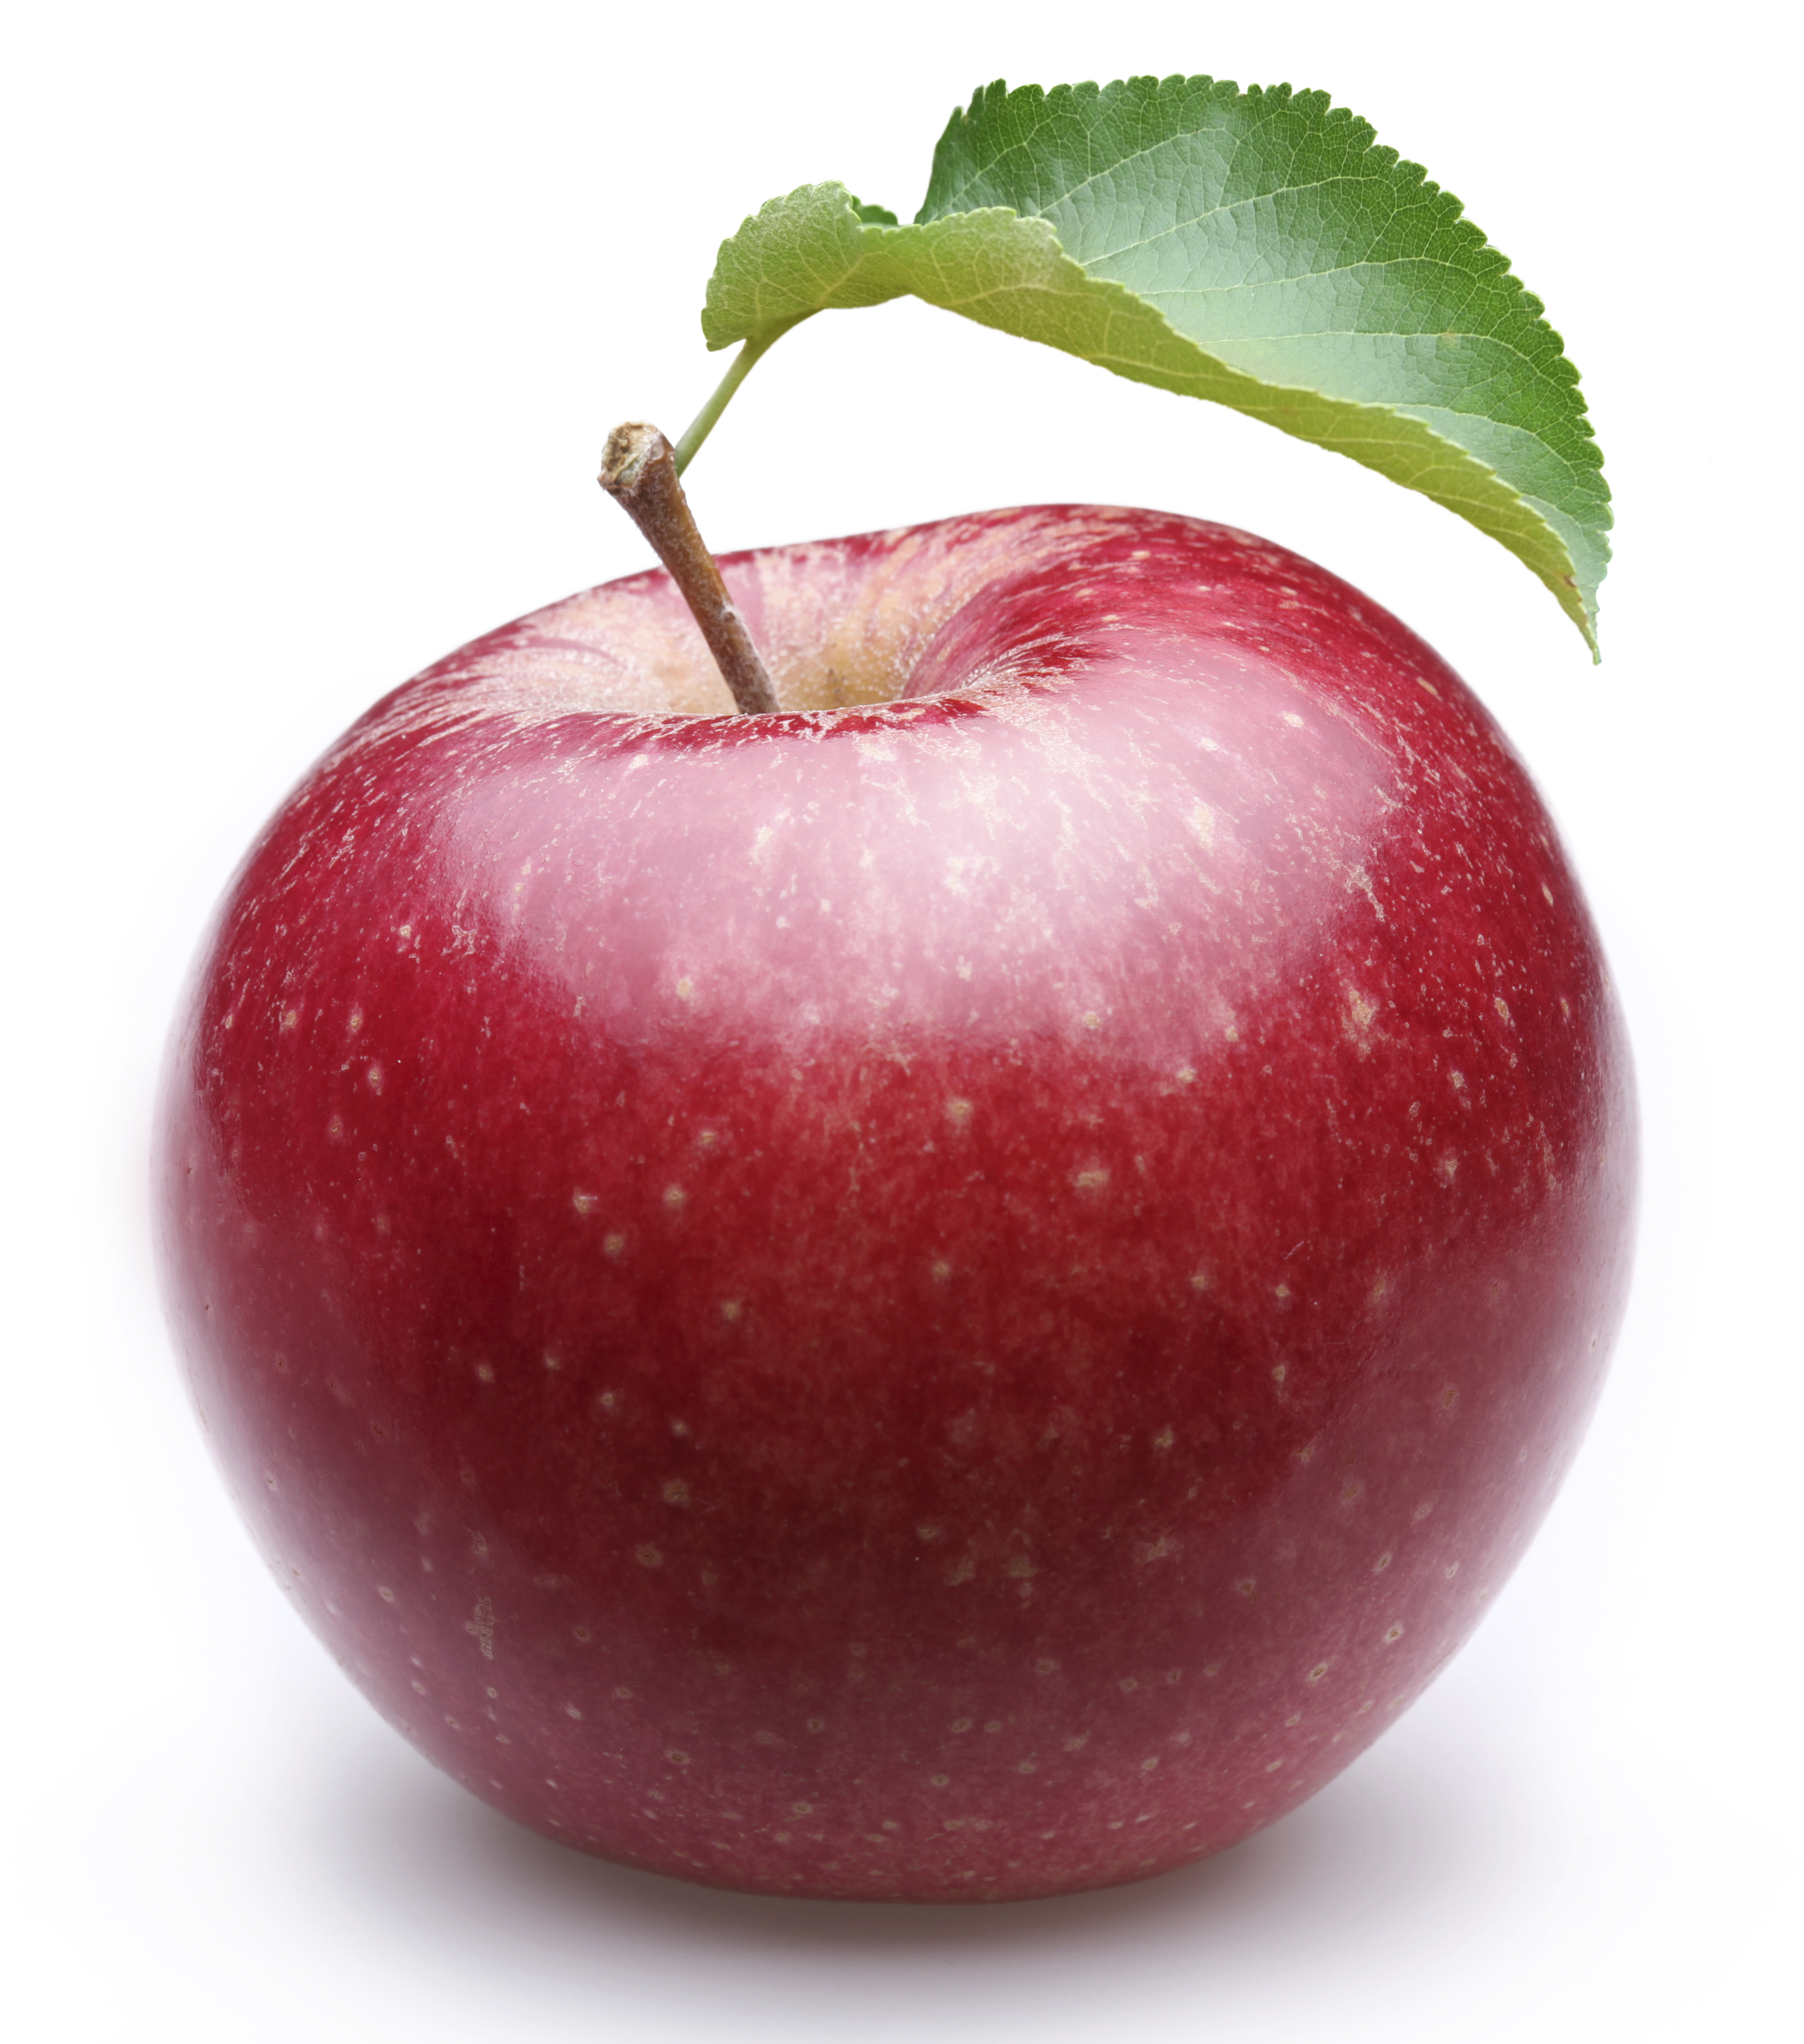
Label: Apple